70th Berlin International Film Festival

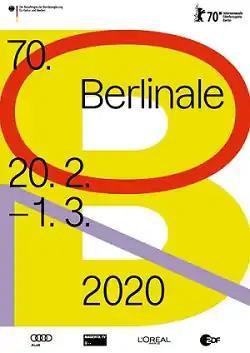
Festival poster

The 70th annual Berlin International Film Festival took place from 20 February to 1 March 2020. It was the first under the leadership of new Berlin Film Festival board: business administration director Mariette Rissenbeek and artistic director Carlo Chatrian.